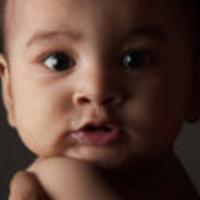
Age group: age 01-10